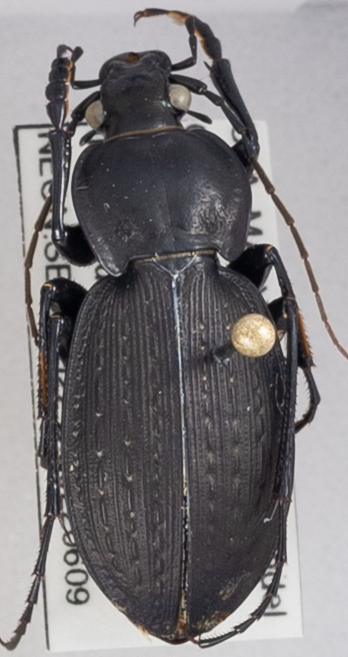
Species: Carabus vinctus
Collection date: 2022-06-09
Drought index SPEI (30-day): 0.24
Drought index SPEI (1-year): -0.1
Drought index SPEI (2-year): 1.45